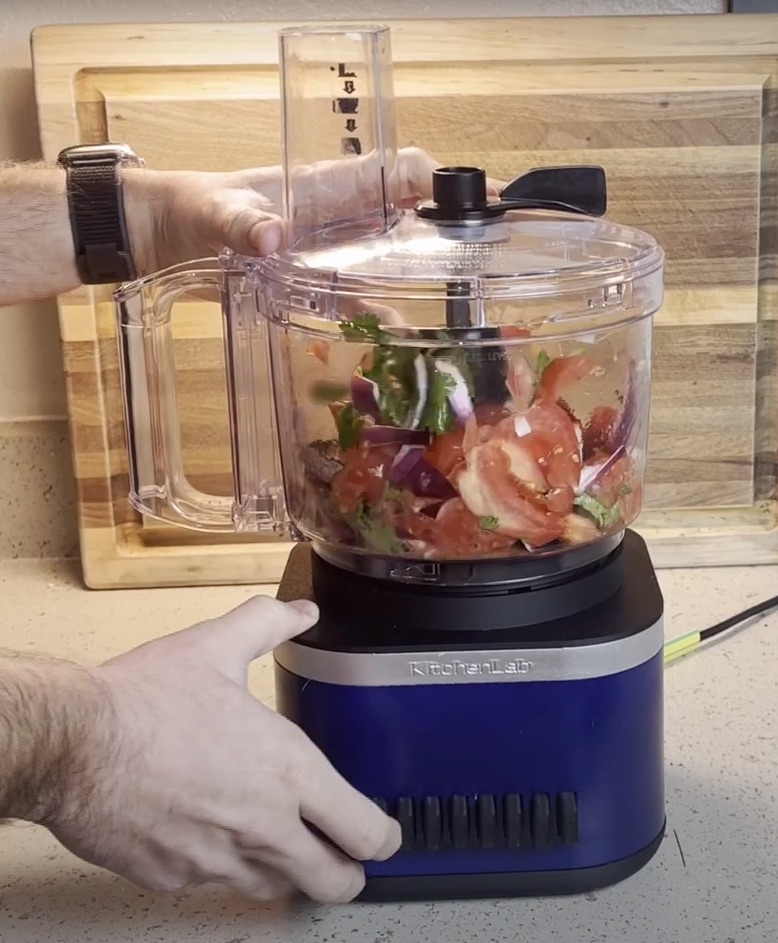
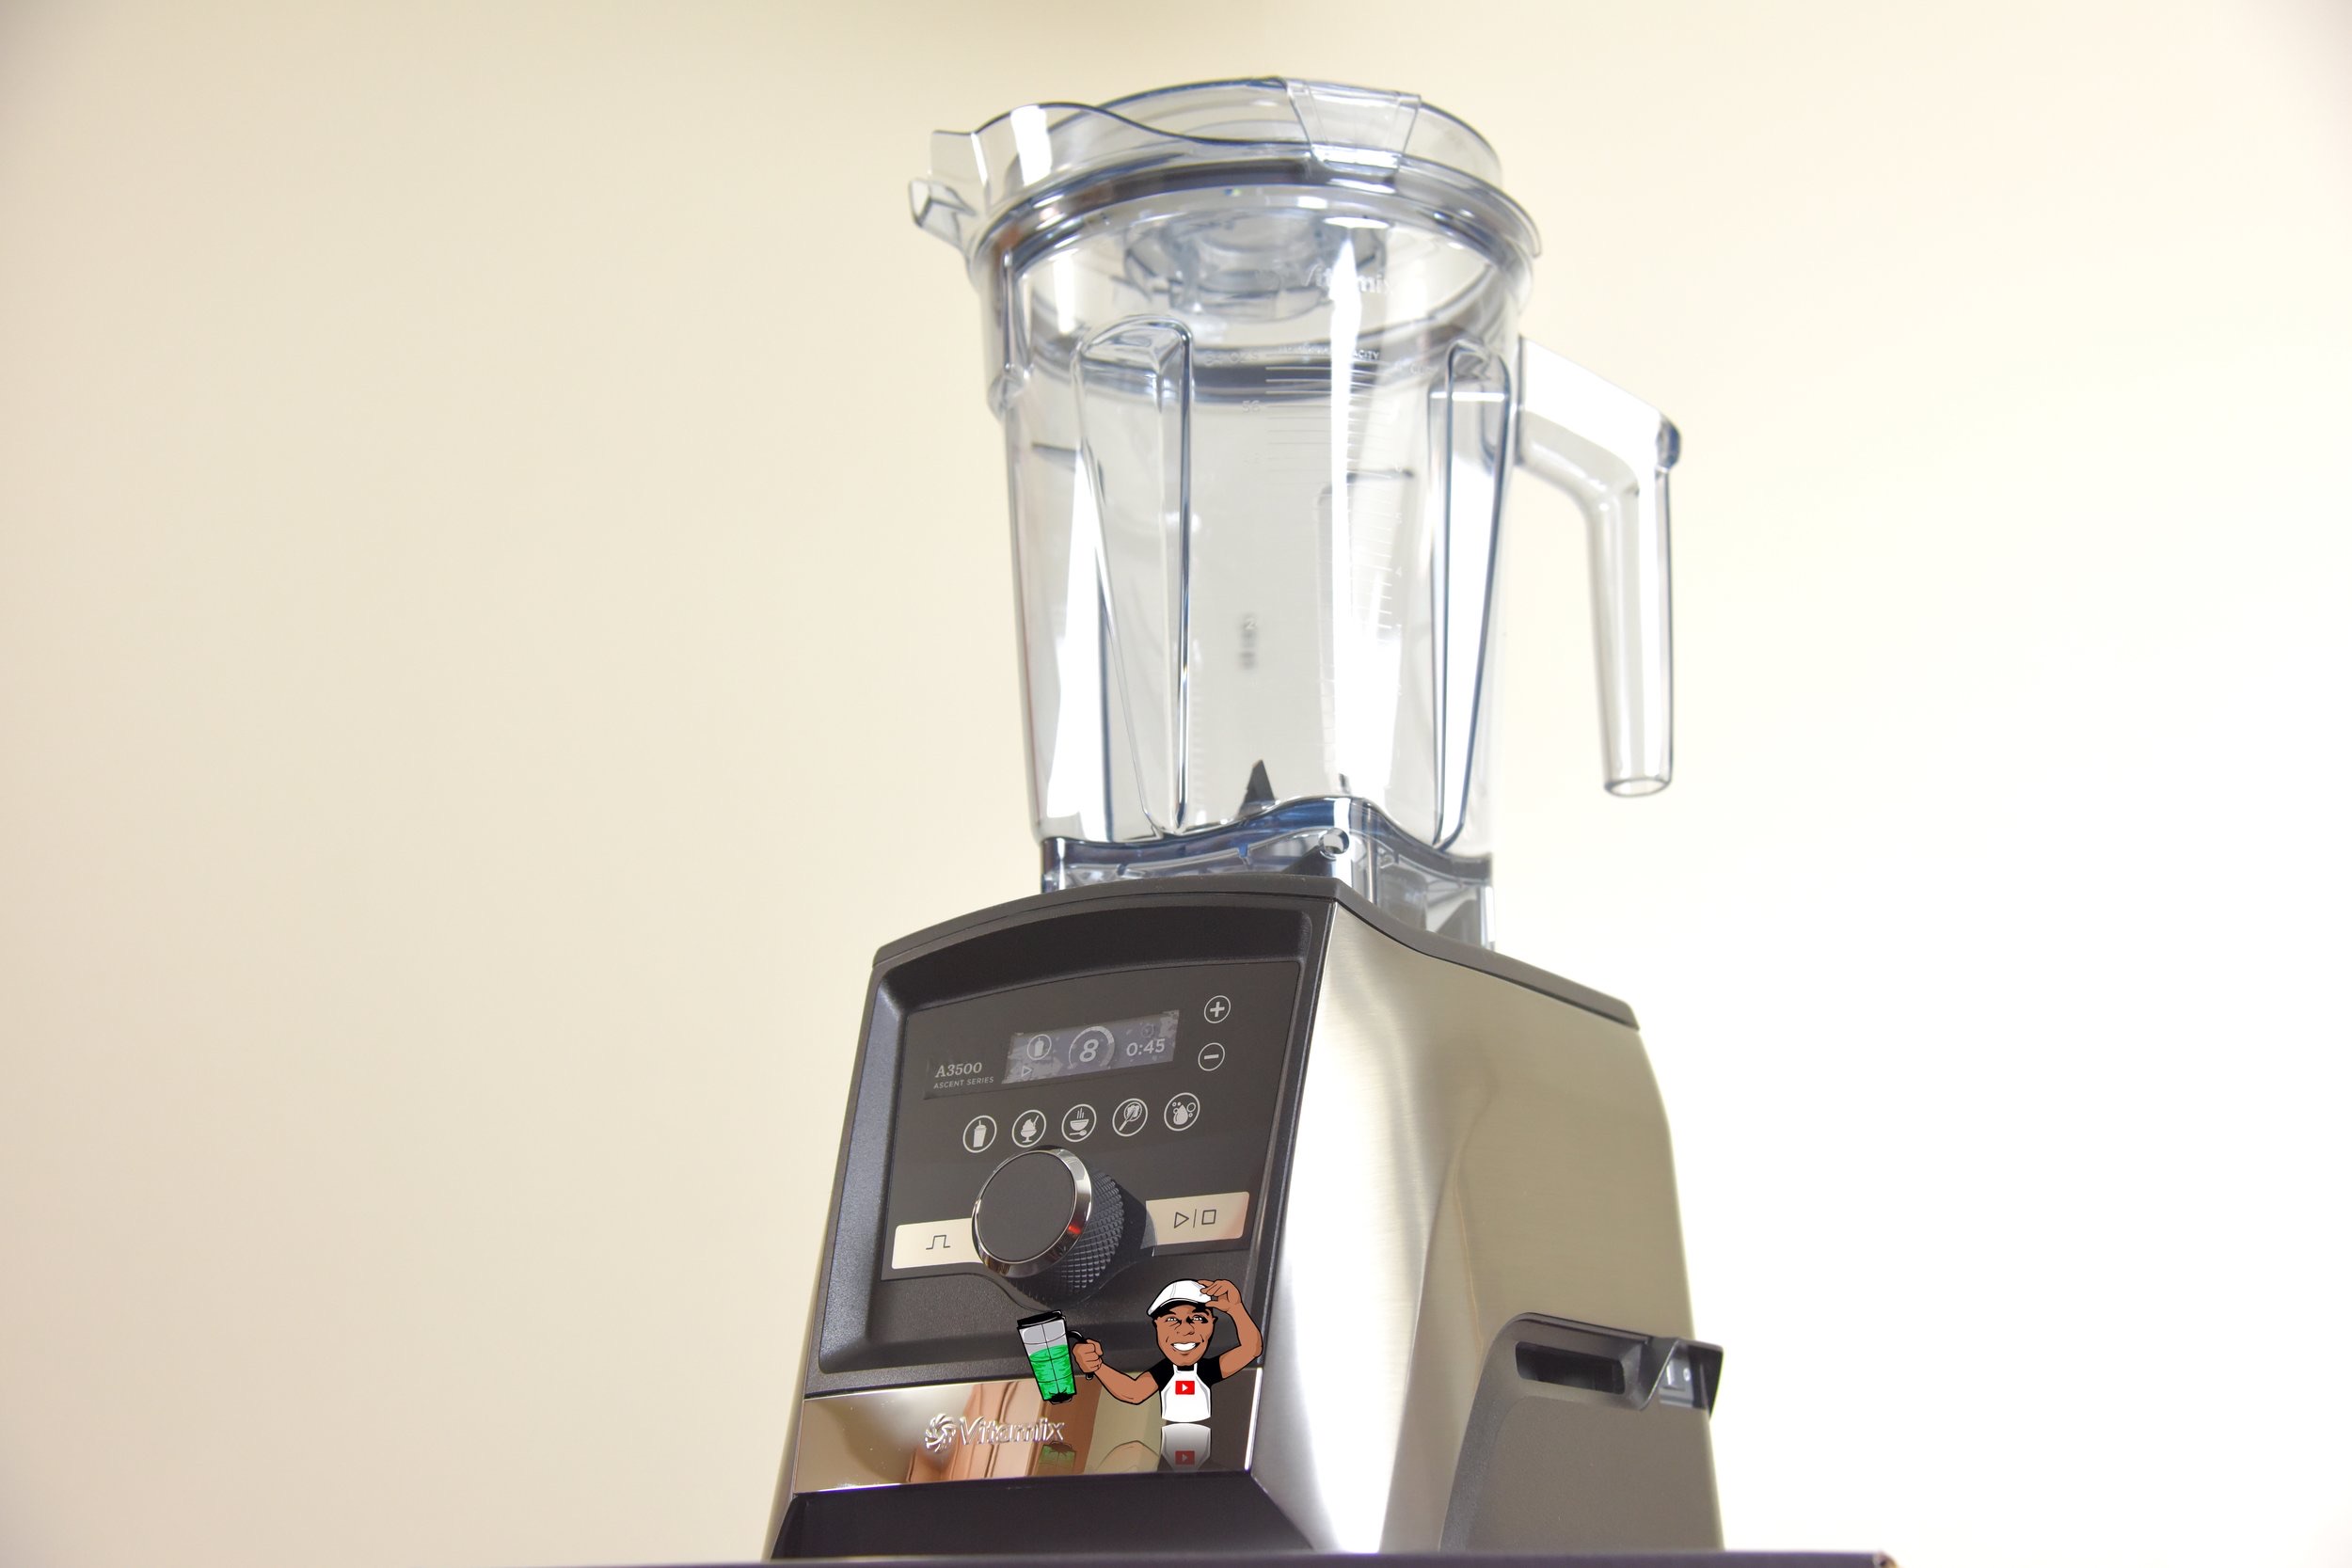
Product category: items_blender
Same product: no